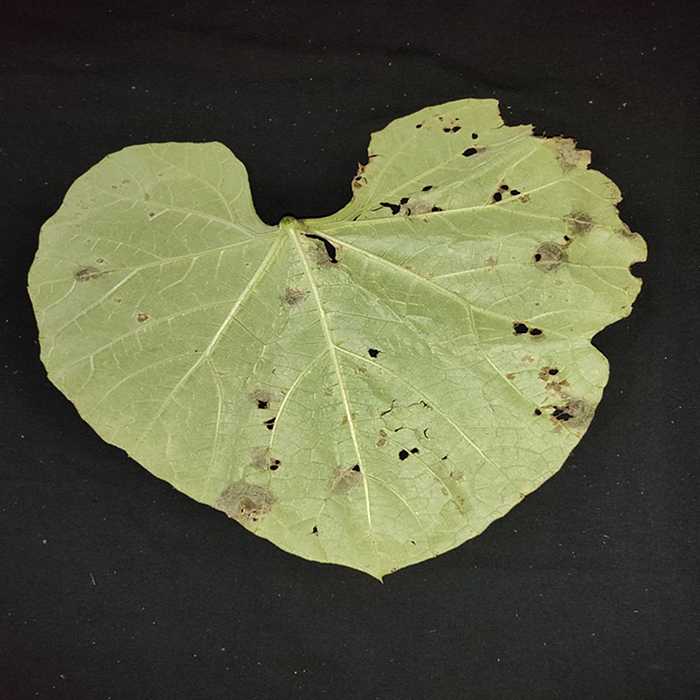
Plant: Bottle gourd
Label: Anthracnose